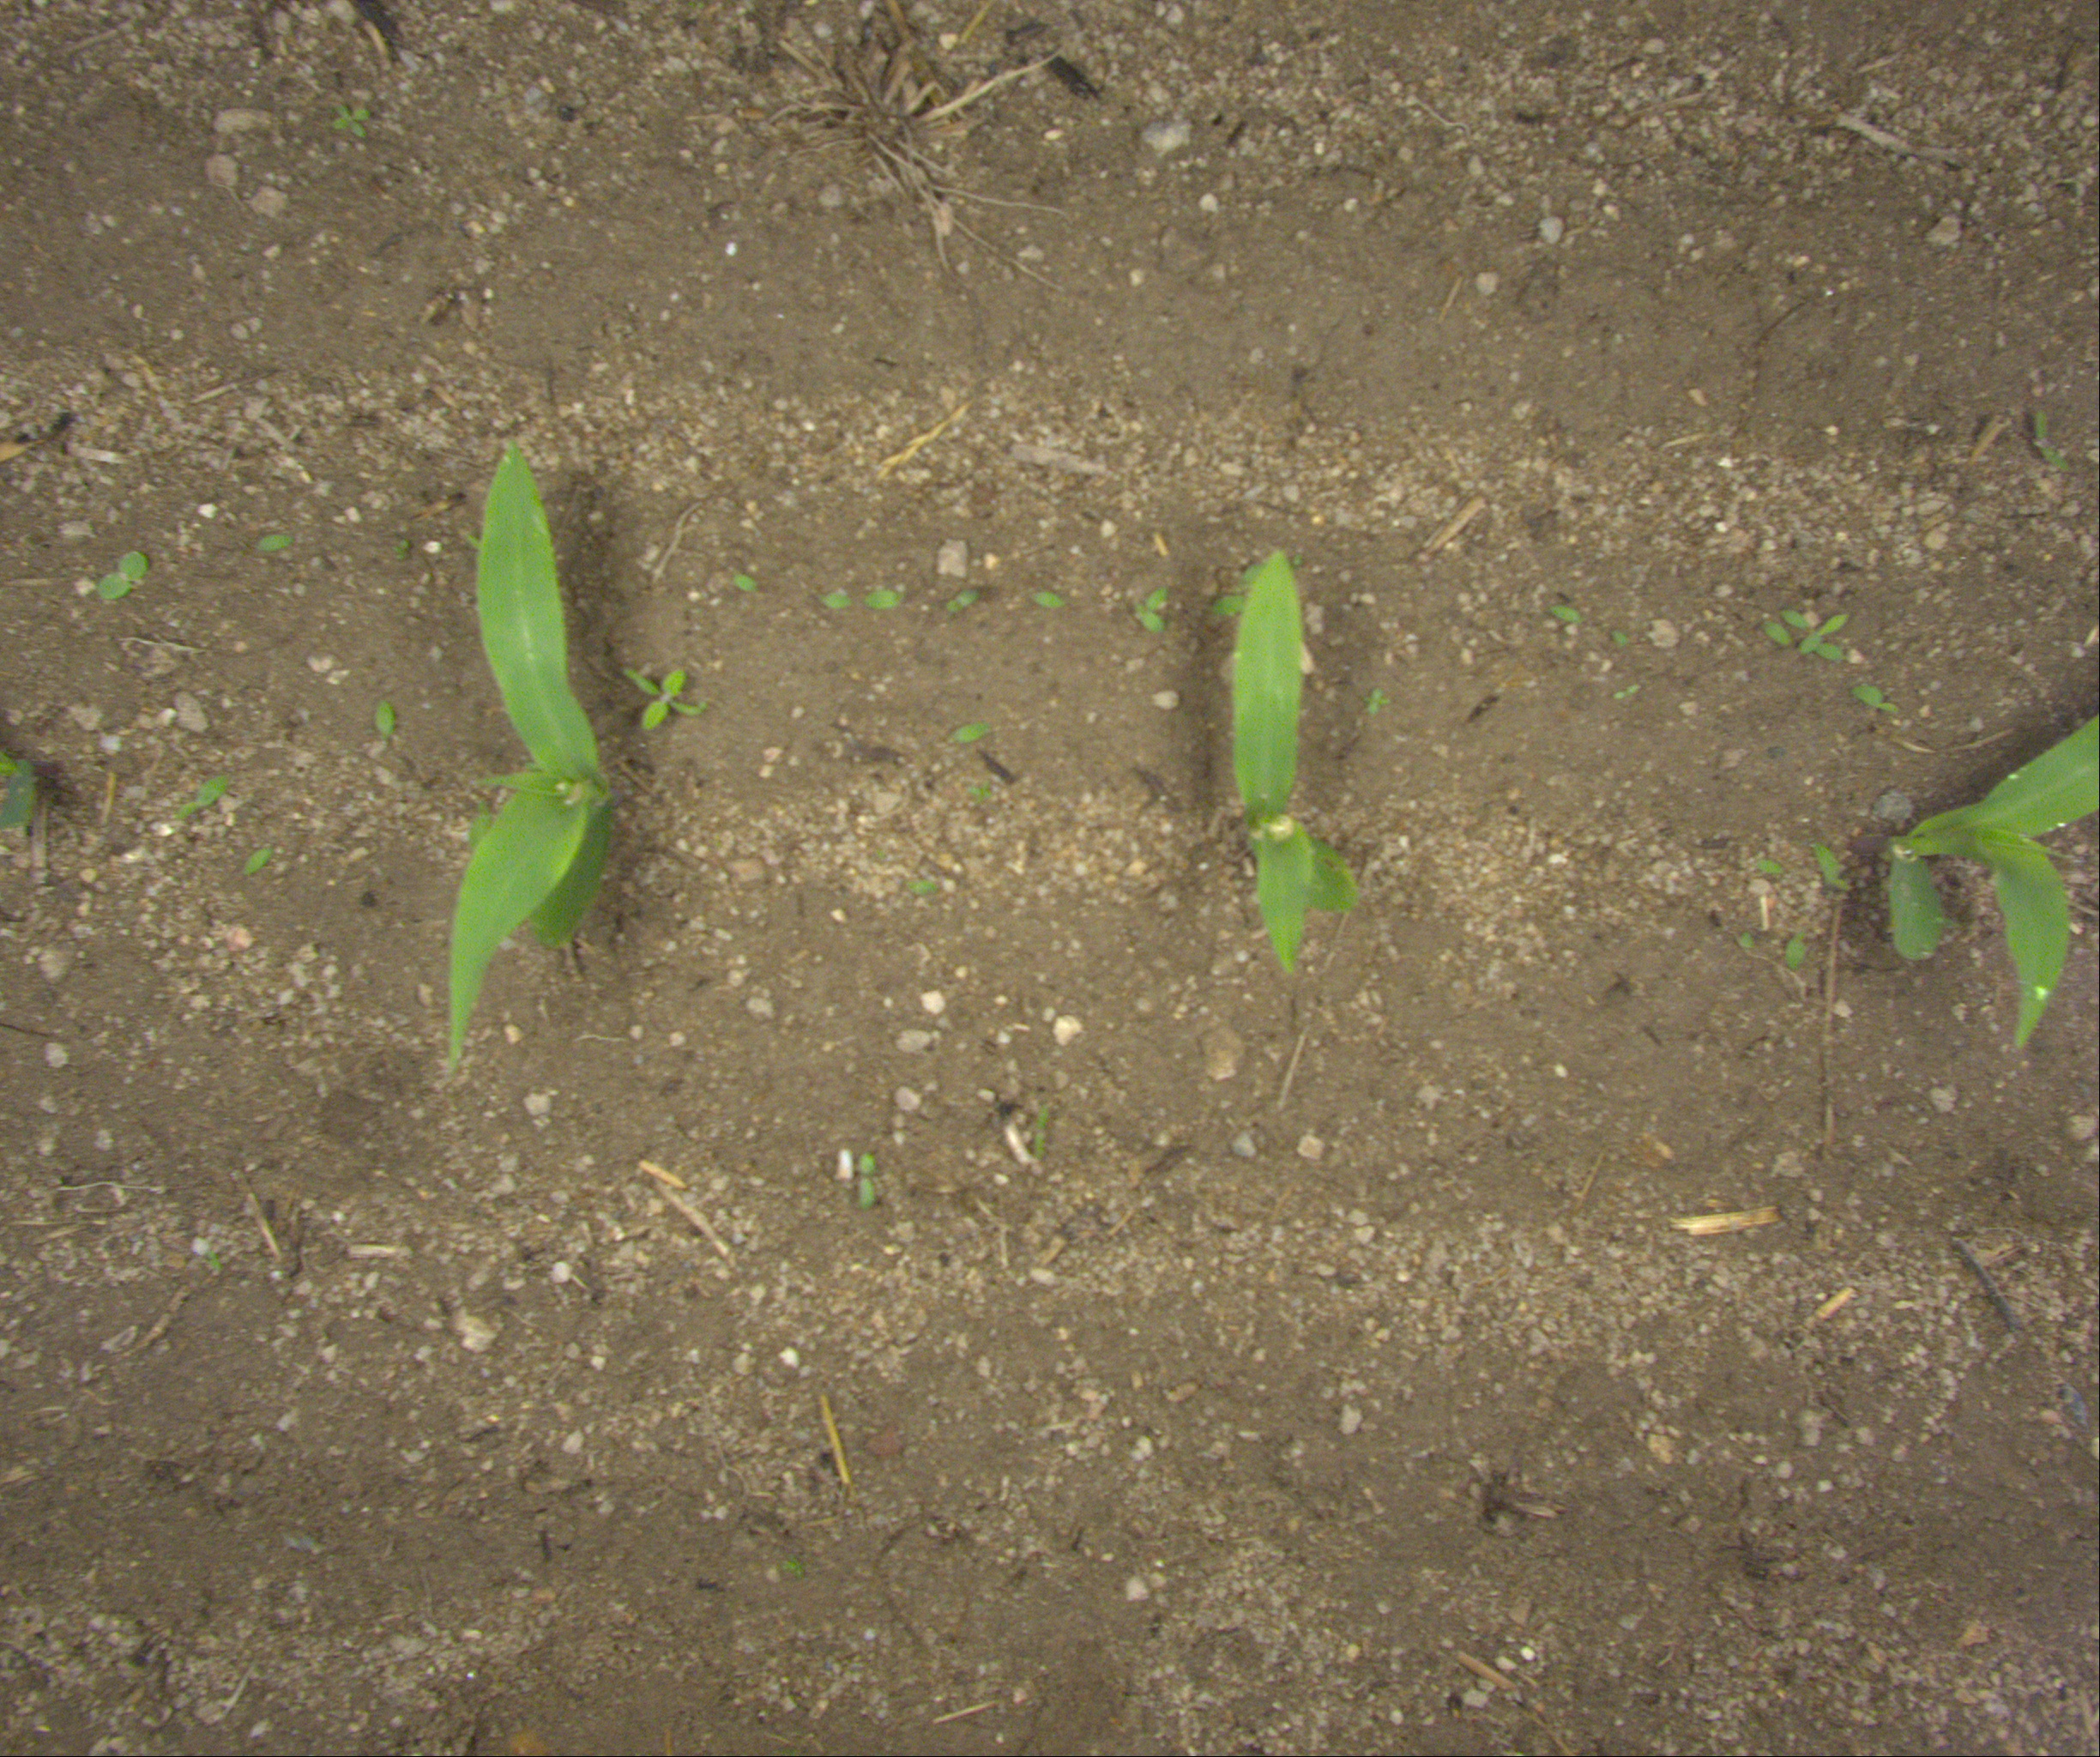
Crop: maize
Objects: maize, maize, maize, stem_maize, stem_maize, stem_maize